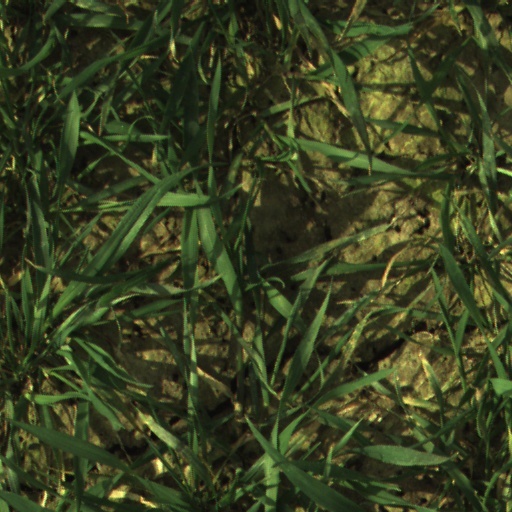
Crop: wheat